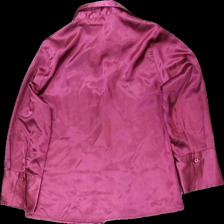
View: back
Type: Shirt
Category: Ladies
Brand: Not in the list
Brand text on label: Sara
Colors: Pink
Material: 100% polyester
Cut: Regular
Size: 38
Season: All
Stains: Minor
Damage: stor smuts fläck
Damage location: middle right
Price range: <50
Recommended usage: Export
Description: skjorta